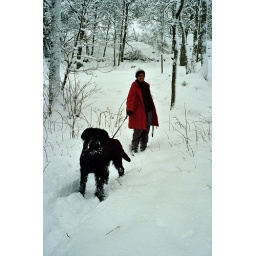
Walking in the forest - black dog and red-coated dog-walker